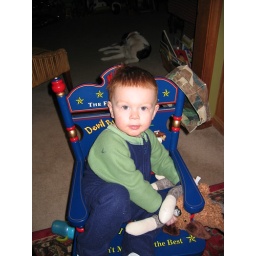
sitting in the marine rocking chair with buster and the sock monkey